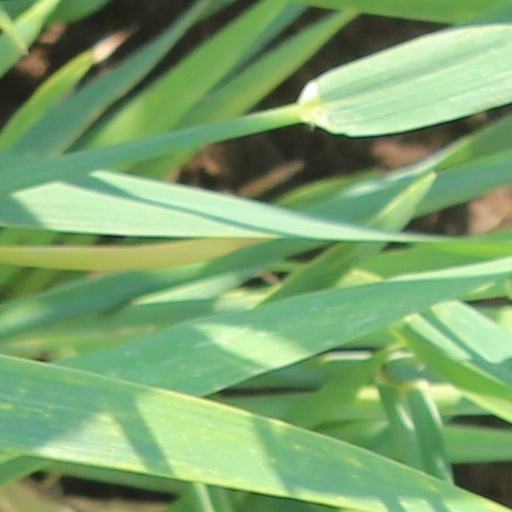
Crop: wheat